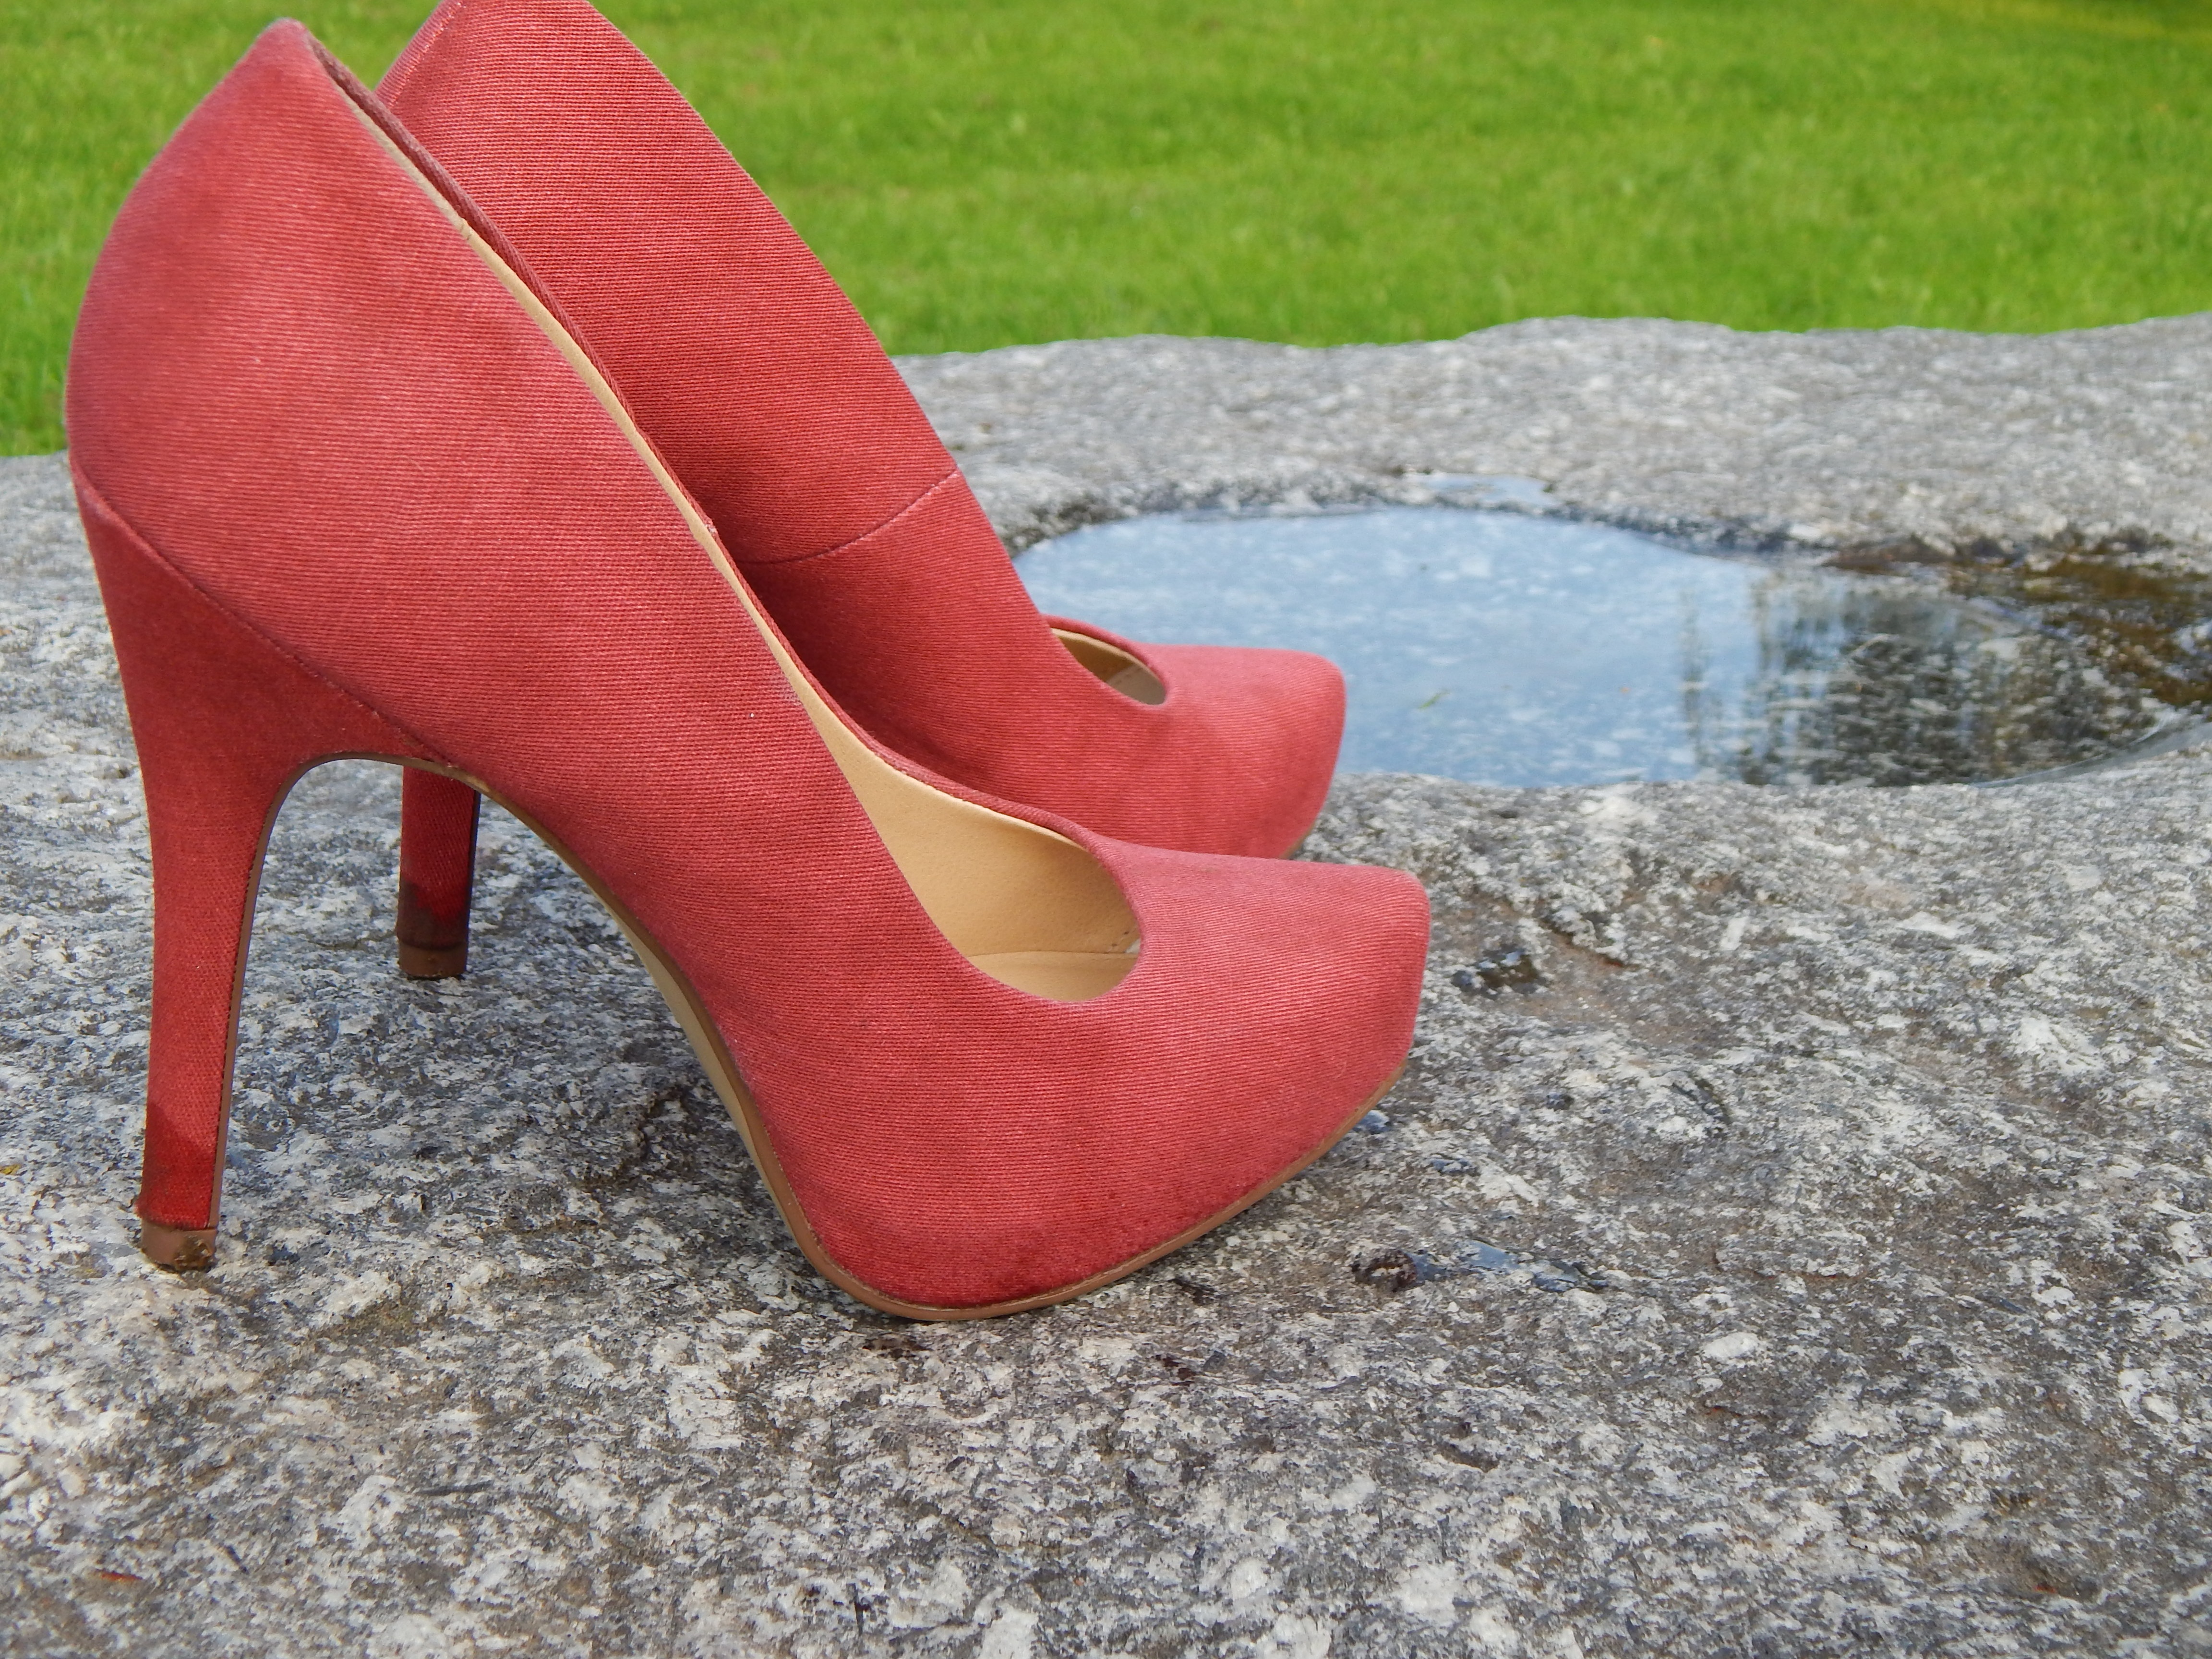
shoe, leather, stone, leg, spring, red, puddle, human body, boots, footwear, stromovka, high heeled footwear, outdoor shoe